William Wadd

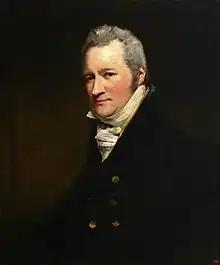
Portrait by John Jackson, 1822

Wadd, the eldest son of Solomon Wadd ("d". 1821), a surgeon, who lived and practised for more than half a century in Basinghall Street, London, was born on 1776, and was entered at Merchant Taylor’s school late in 1784. He was an apprentice to Sir James Earle in 1797, and thus became one of the privileged class of surgeon’s pupils at St Bartholomew's Hospital. He was admitted a member of the Royal College of Surgeons on 18 December 1801, and in 1816 he contested the post of assistant-surgeon to St Bartholomew’s Hospital when John Painter Vincent was elected. He was chosen a member of the College of Surgeons of England in 1824, and was appointed a member of the court of examiners in succession to John Abernethy on 3 August 1829. He was appointed one of the surgeons extraordinary to George IV on 30 March 1821.